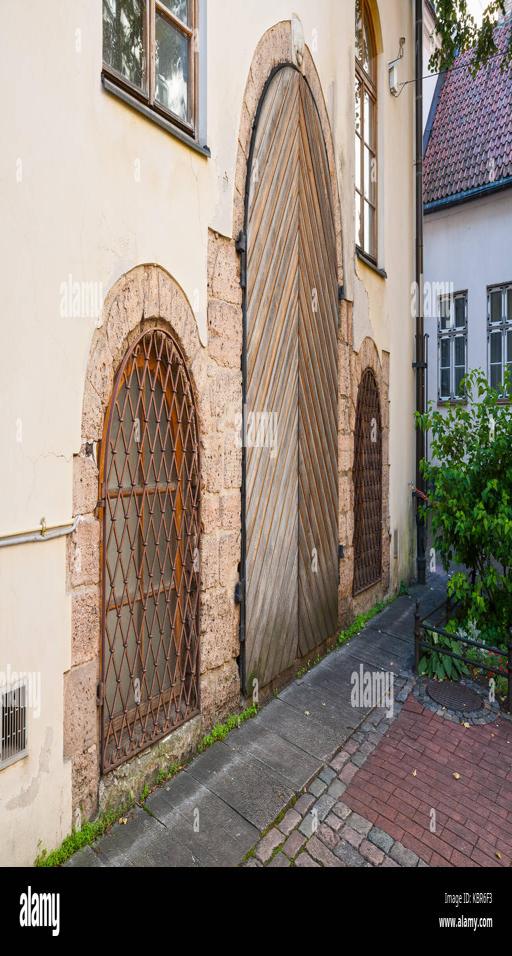
wooden door and windows with metal lattice in an ancient house